Arnica montana

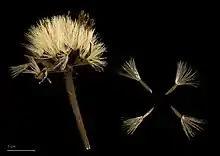
"Arnica montana" fruits and seeds

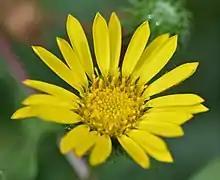
"Arnica montana:" Photo taken at Botanical Garden in Erlangen, Germany.

"Arnica montana" is propagated from seed. Generally, 20% of seeds do not germinate. For large scale planting, it is recommended to raise plants first in a nursery and then to transplant them in the field. Seeds sprout in 14–20 days but germination rate depends highly on the seed quality. Planting density for "Arnica montana" is of 20 plants/m such that the maximum yield density will be achieved in the second flowering season. While "Arnica montana" has high exigencies of soil quality, analyses should be done before any fertilizer input.